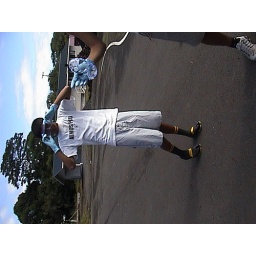
testing water chemistry in the field